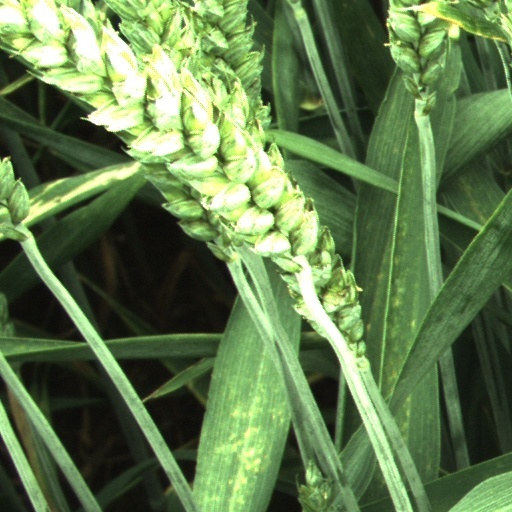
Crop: wheat